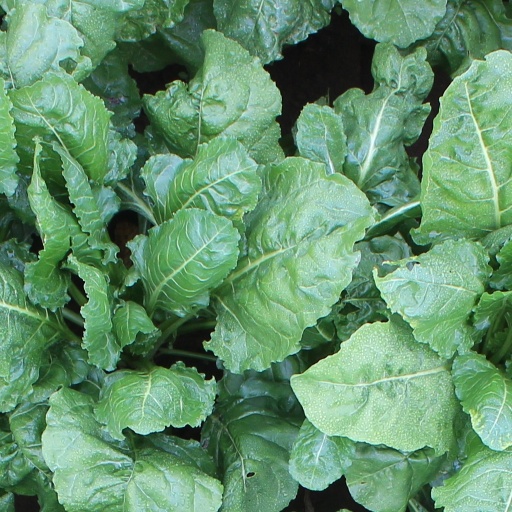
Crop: sugar beet